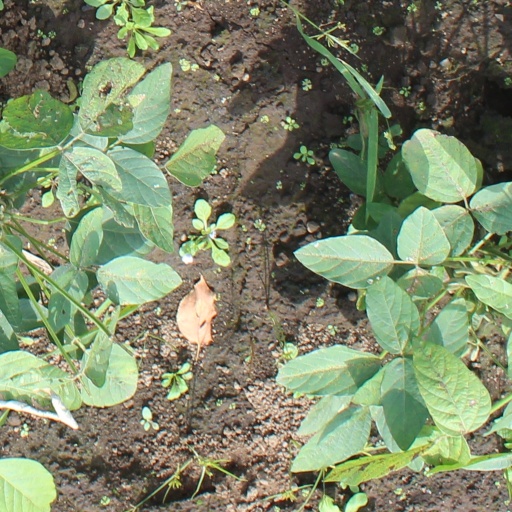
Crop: soybean